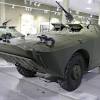
Label: BRDM